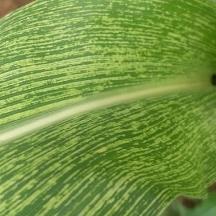
Crop: Maize
Condition: stripe-d